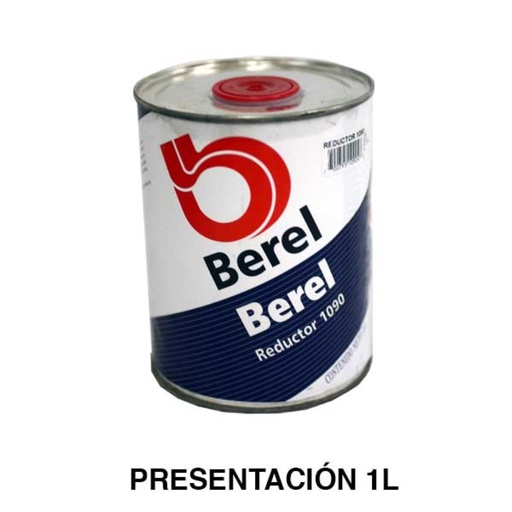
REDUCTOR 1090 BEREL(PINTAR C/PISTOLA) 1L 001090-4
Brand: BEREL
Modelo: 1090
Category: Hardware > Building Consumables > Solvents, Strippers & Thinners > Solvents